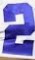
Number: 2